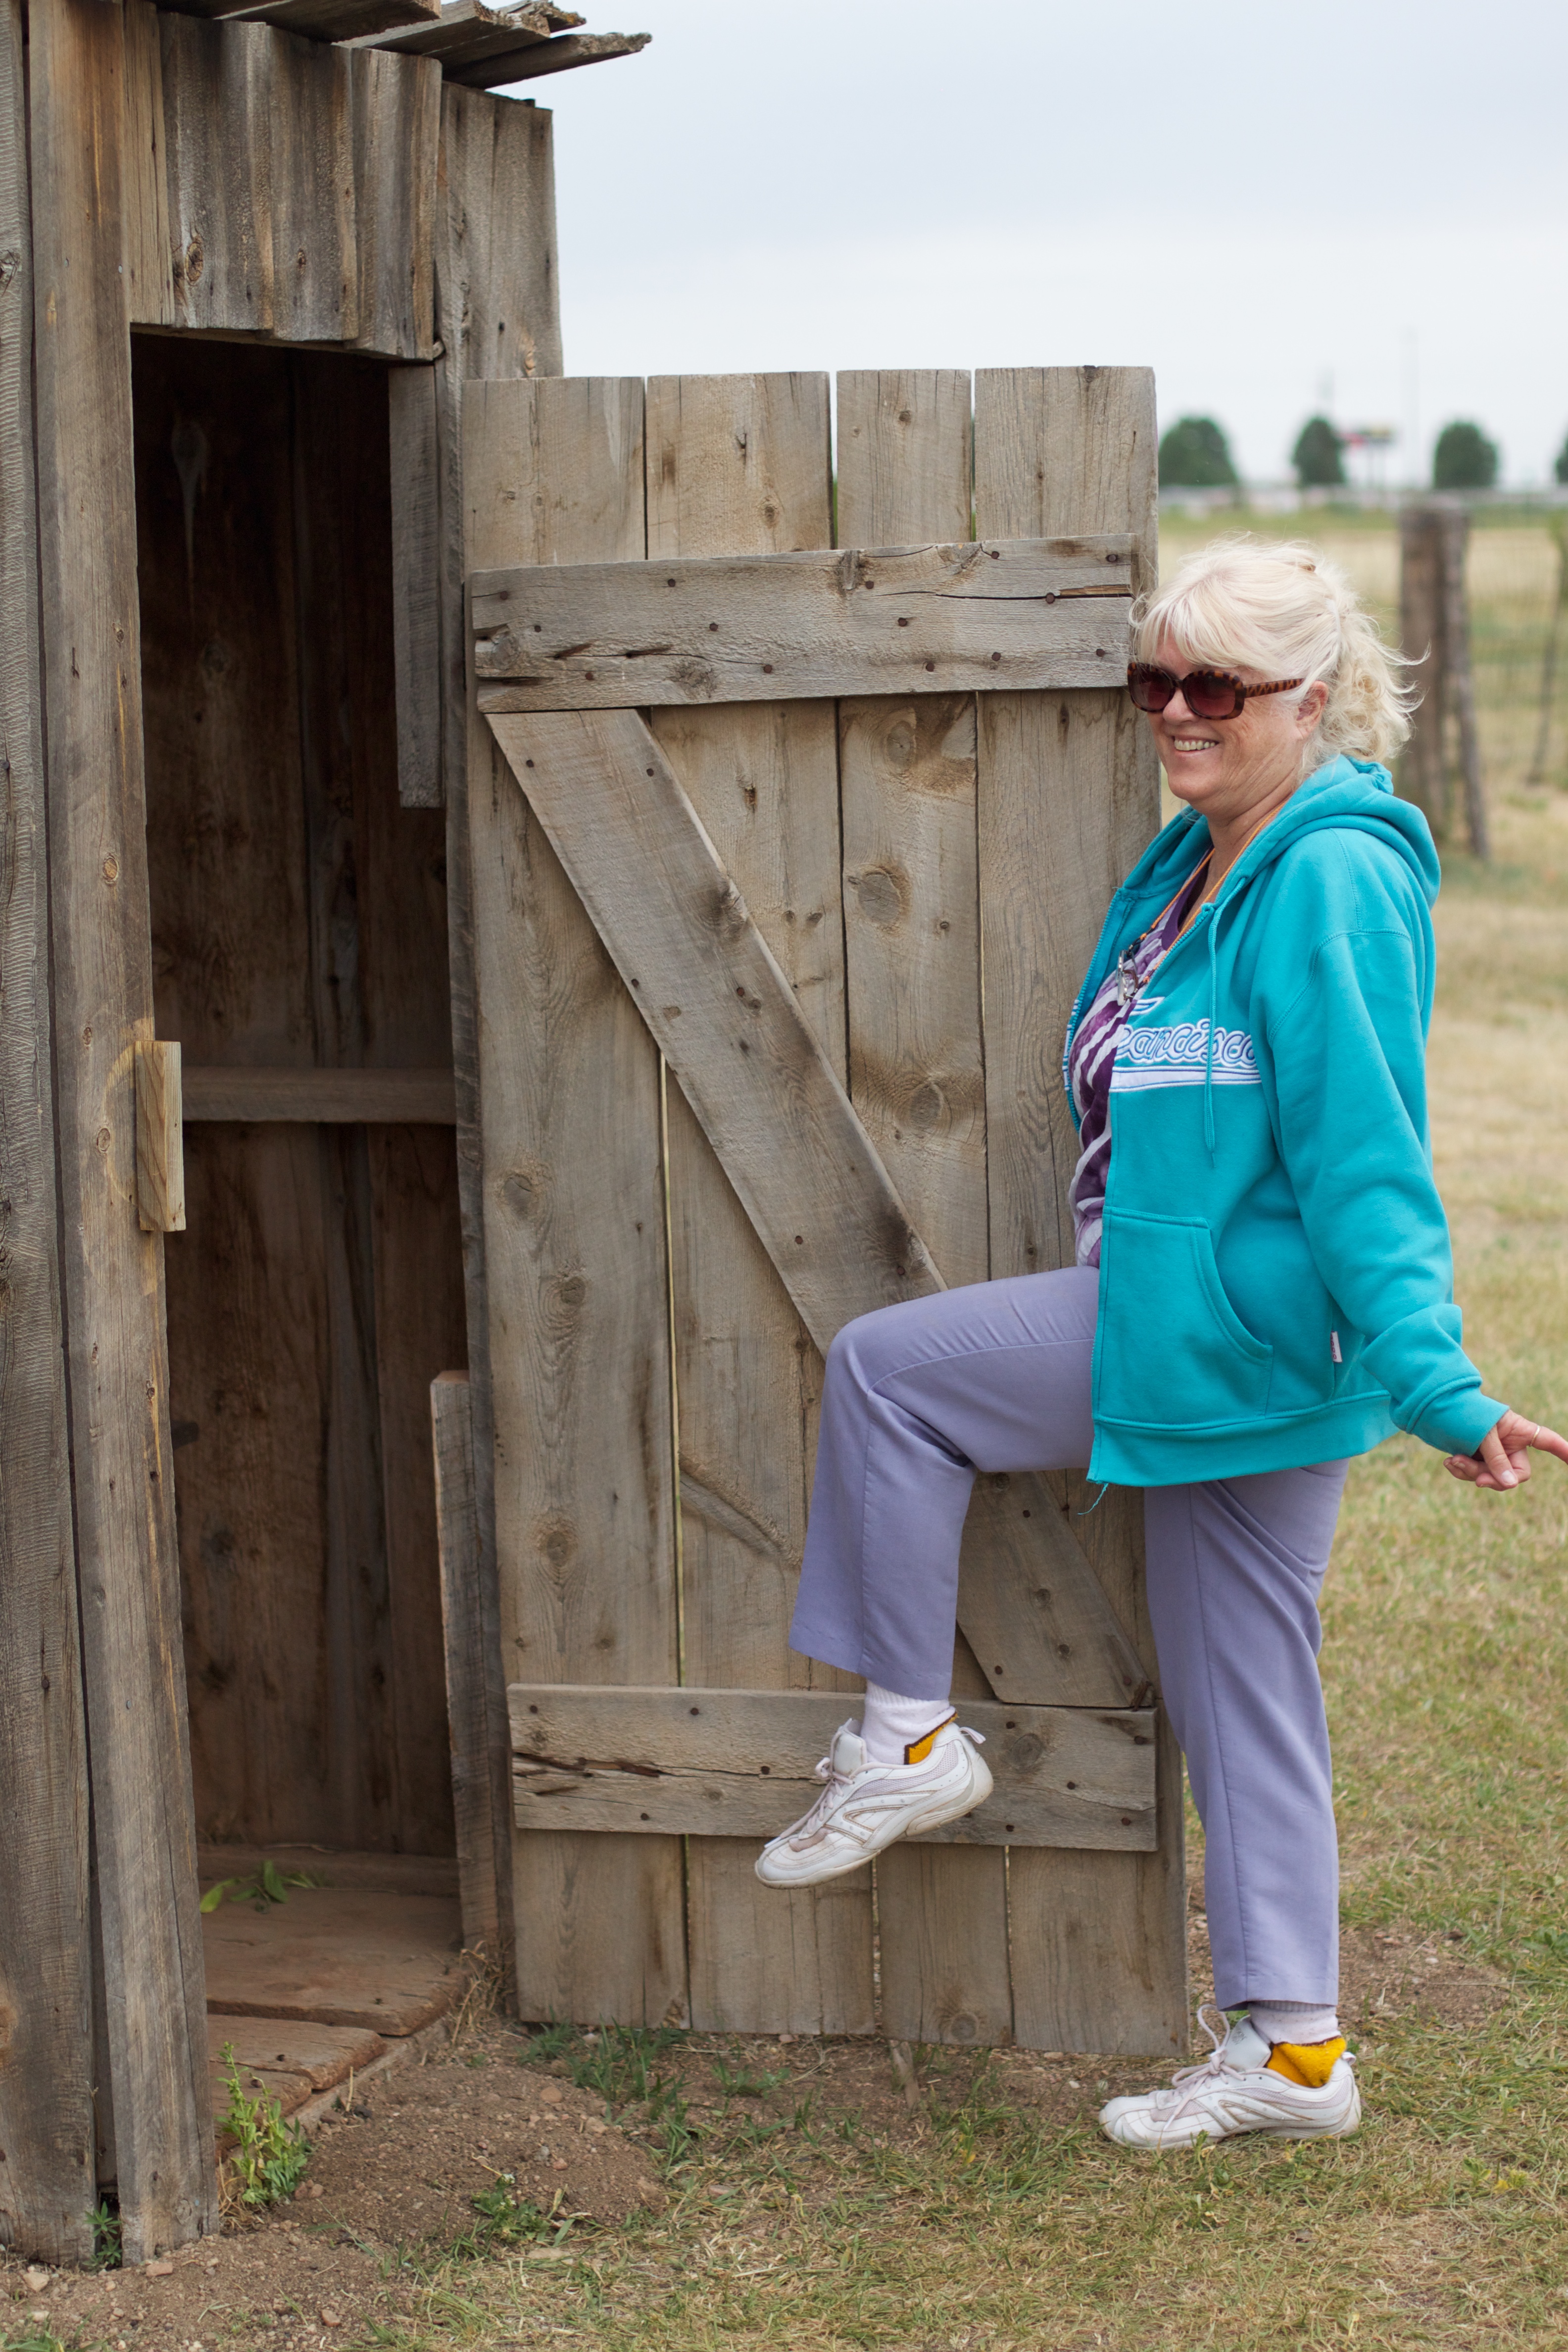
person, people, spring, photograph, odyssey, wyoming